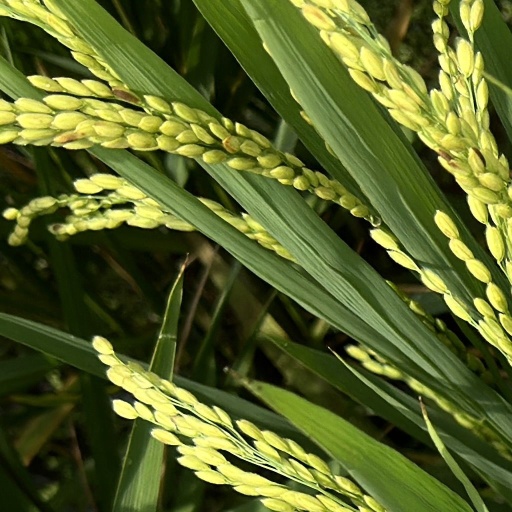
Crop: rice